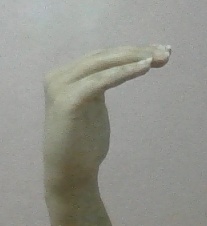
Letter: haa